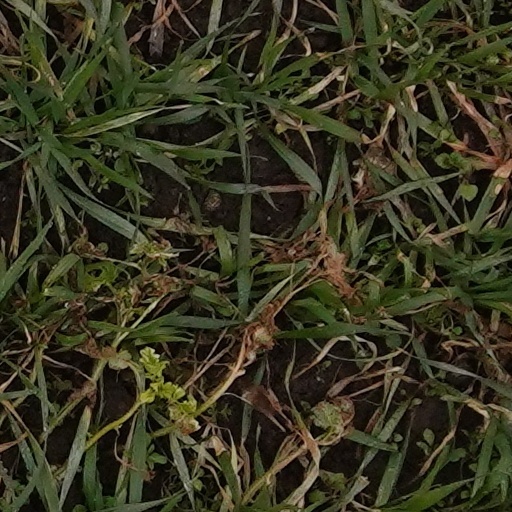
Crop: wheat